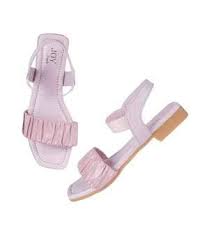
Label: Ballet Flat